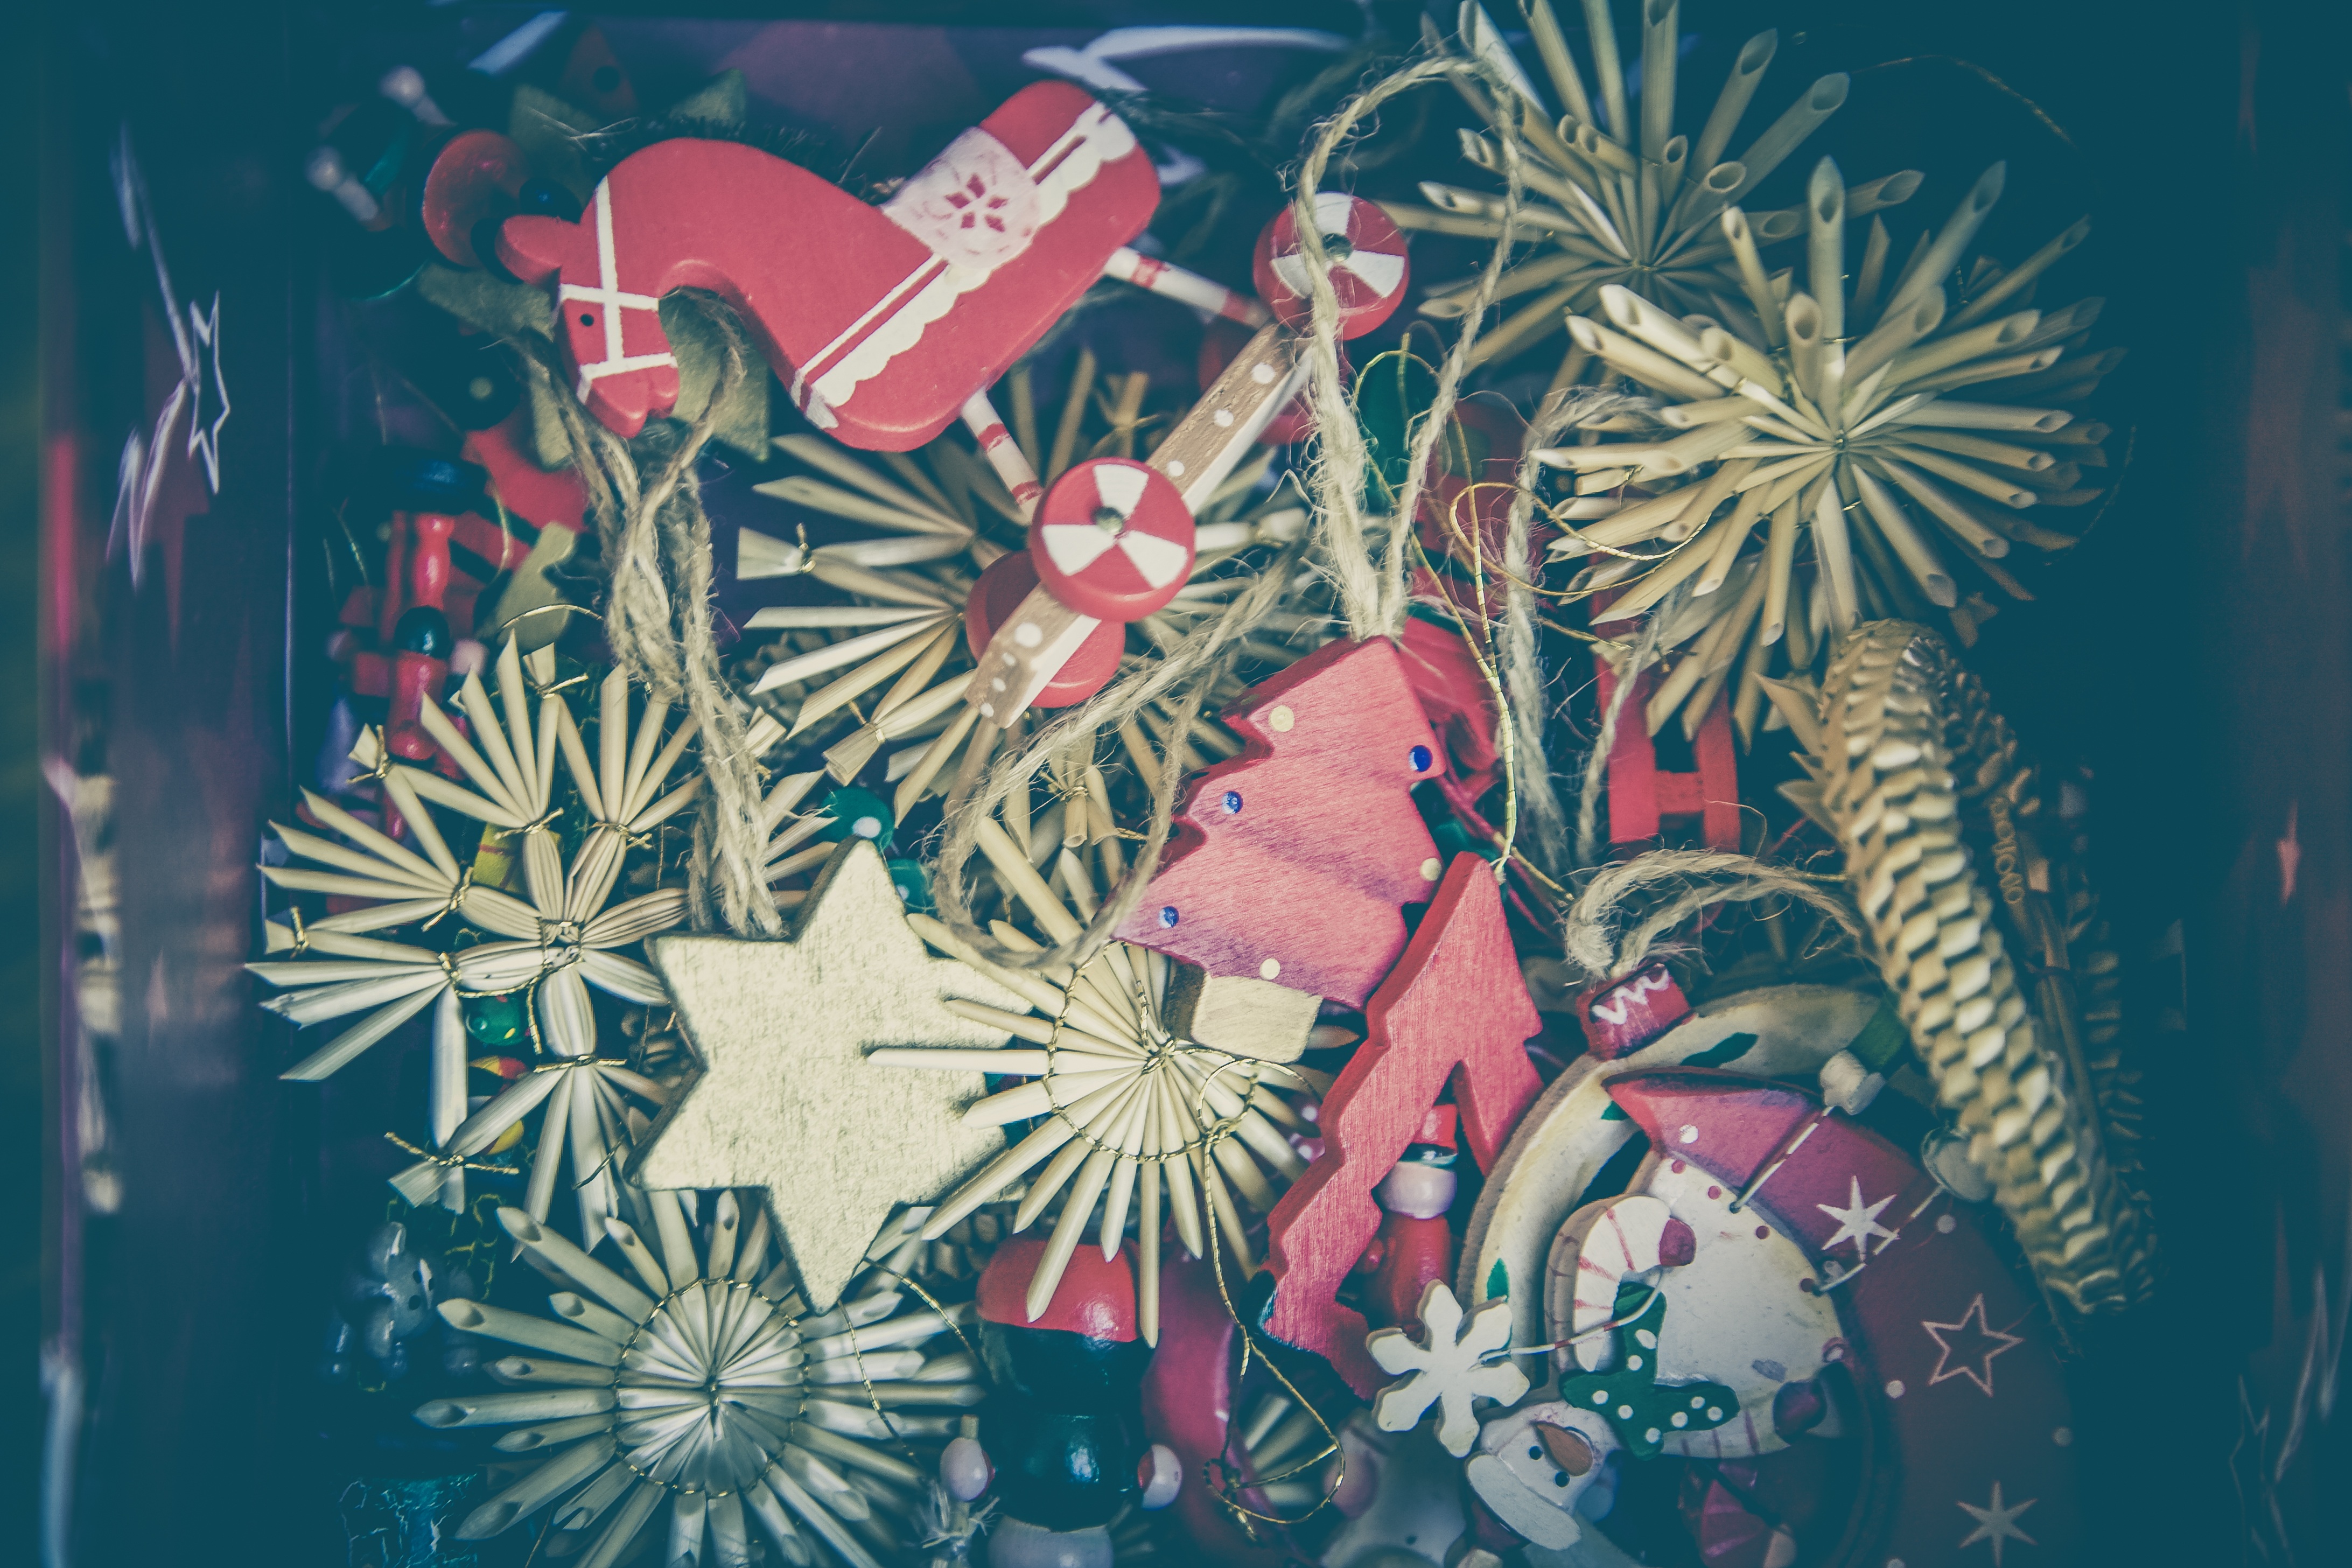
winter, star, flower, decoration, pattern, candle, christmas, christmas tree, deco, advent, christmas decoration, jewellery, art, background, gold, illustration, decorated, festive decorations, santa claus, decorate, christmas decorations, weihnachtsbaumschmuck, christmas ornaments, tree decorations, strohstern, christbaumdeko